The Spirit of St. Louis (book)

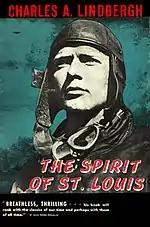
The 1956 edition

"The Spirit of St. Louis" continued to be reprinted in a number of editions with a variety of different covers with the copyright being renewed in 1981 by Anne Morrow Lindbergh. Later reprints beginning with the 1993 edition for the Minnesota Historical Society Press, featured an introduction written by Reeve Lindbergh. The latest hardcover and paperback editions are published by Scribner, the modern counterpart of the original, Charles Scribner's Sons. Scribner's 1956 edition bore the iconic 1927 portrait photograph of Lindbergh as a US Air Mail pilot.